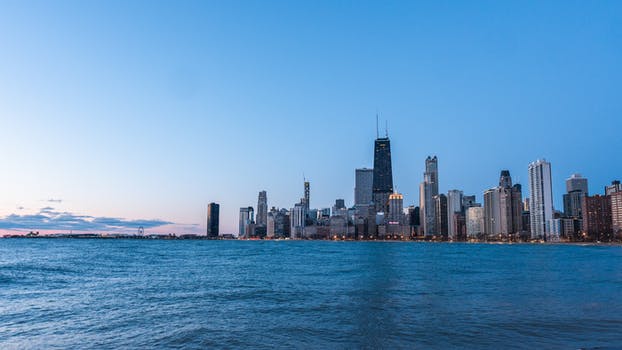
Label: No Watermark